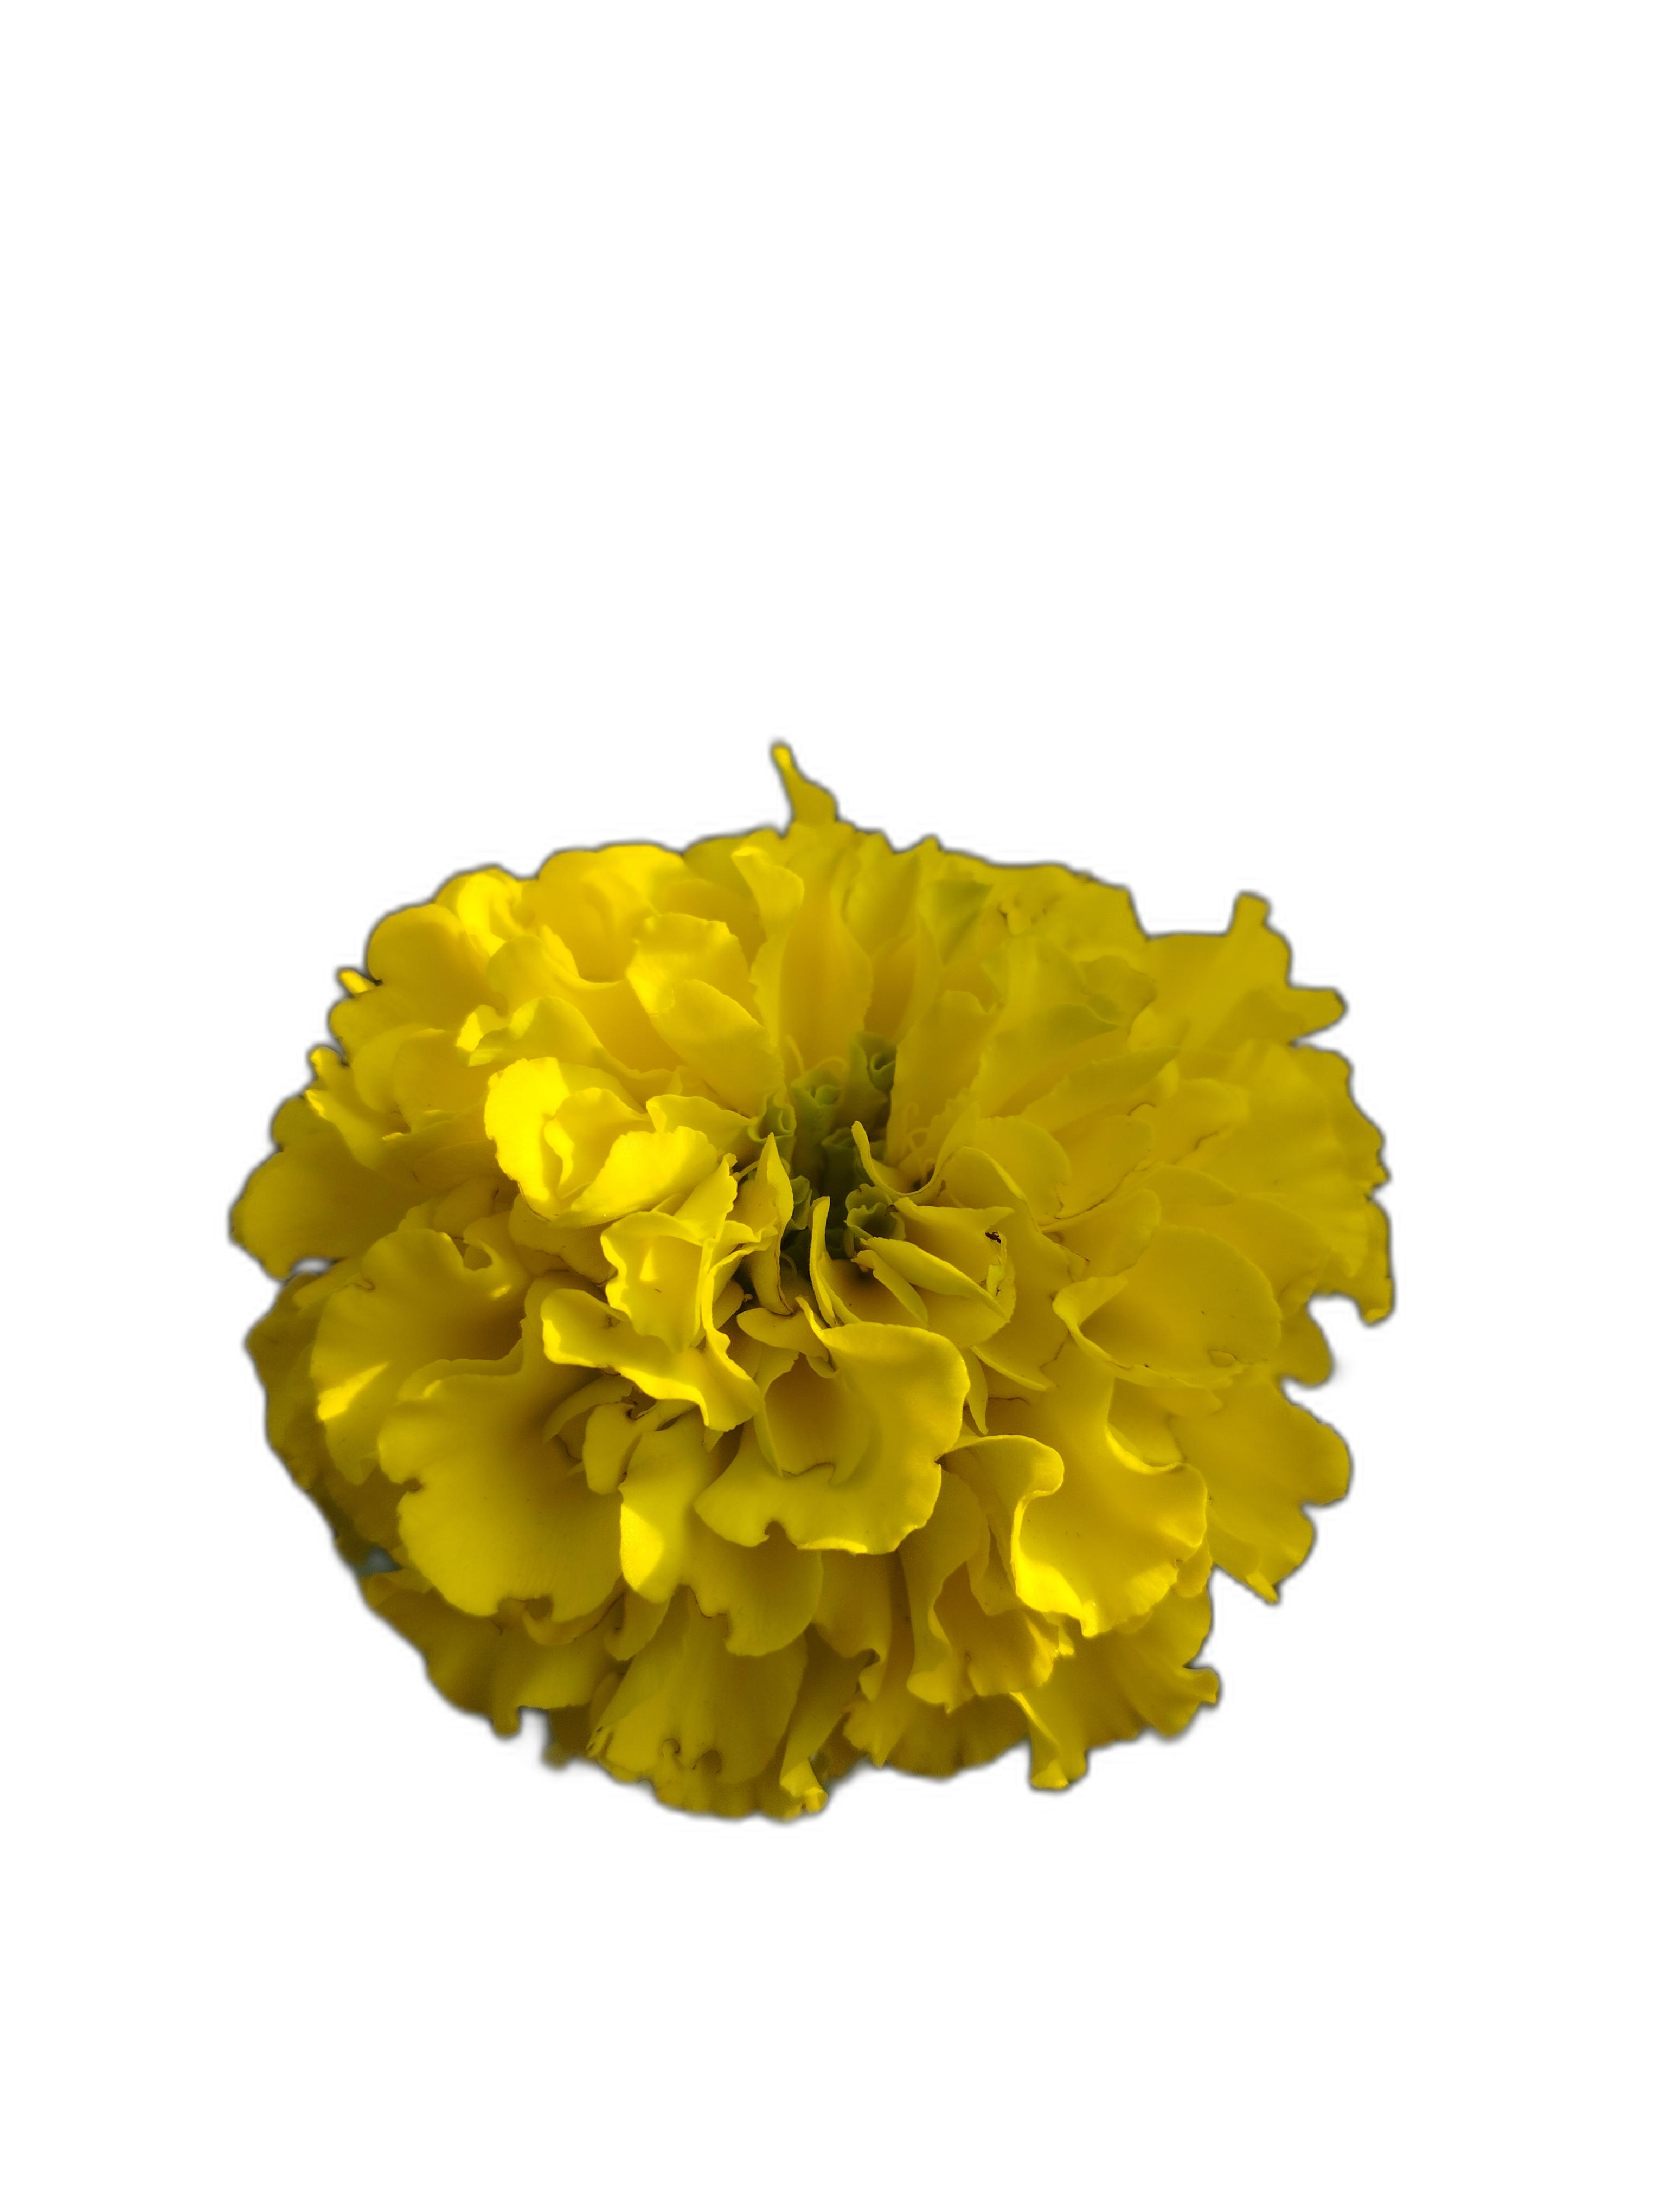
Label: Marigold